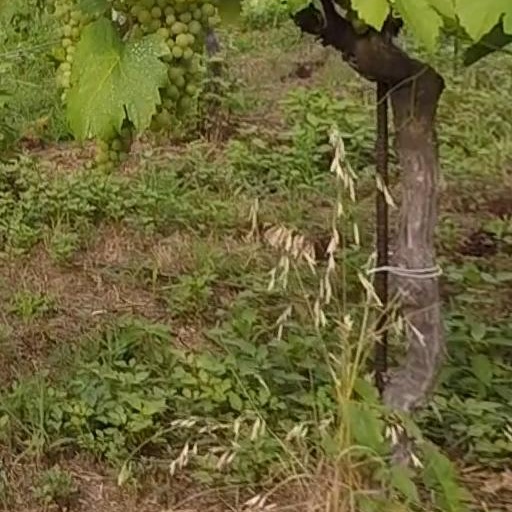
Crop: grape